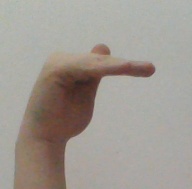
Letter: khaa